Black-figure pottery

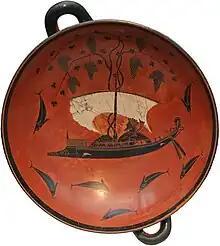
Cup with a coral red background by Exekias. Dionysus reclines on a ship which sprouts grapevines and is surrounded by dolphins, . Dionysus cup: Staatliche Antikensammlungen, Munich

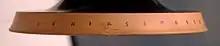
Signature of Exekias ("ΕΧΣΕΚΙΑΣ ΕΠΟΕΣΕ" – "Exekias made it") on the foot of the Dionysus cup

Group E (550–525 v. Chr.) was a large, self-contained collection of artisans, and is considered to be the most important anonymous group producing black-figure Attic pottery. It rigorously broke with the stylistic tradition of Lydos both as to image and vessel. Egg-shaped neck amphoras were completely given up, column kraters almost entirely abandoned. Instead, this group introduced Type A belly amphoras, which then became an index form. Neck amphoras were usually produced only in customized versions. The group had no interest in small formats. Many scenes, especially those originating in myths, were reproduced again and again. Thus several amphoras of this group show Heracles with Geryon or the Nemean Lion, and increasingly Theseus and the Minotaur, as well as the birth of Athena. The particular significance of the group is, however, in the influence it exerted on Exekias. Most Attic artists of the period copied the styles of Group E and Exekias. The work of Lydos and the Amasis Painter was, by contrast, not imitated as frequently. Beazley describes the importance of the group for Exekias as follows: "Group E is the fertile ground from which the art of Exekias sprouts, the tradition which he takes up and surpasses on his way from an excellent craftsman to a true artist".